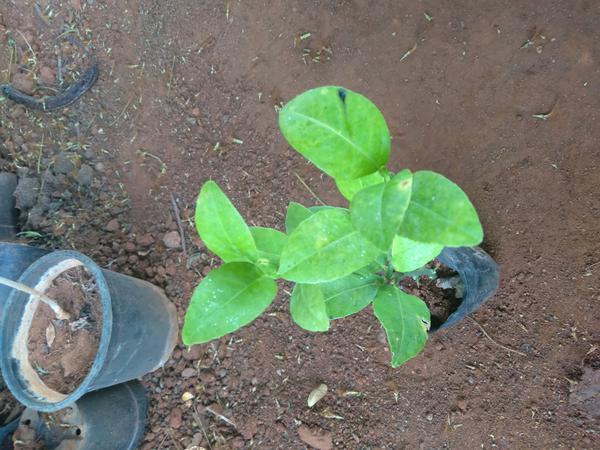
Plant: Lemon